Tori James

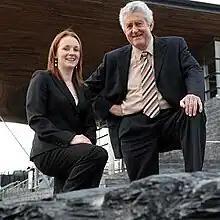
James with First Minister of Wales Rhodri Morgan in 2007

Tori James (born 10 December 1981) was the first Welsh woman to climb Mount Everest, at the age of 25, making her the youngest British woman to complete the ascent.